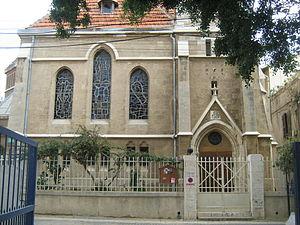
L'église de l'Emmanuel est une église protestante de Jaffa, ville aujourd'hui absorbée par la municipalité de Tel Aviv. Elle est située dans l'ancien quartier allemand de Jaffa. L'église, construite en 1904 pour la communauté luthérienne allemande, sert aujourd'hui à la communauté luthérienne norvégienne et à la Norske Israelsmisjon.